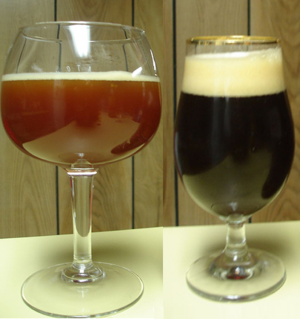
Barley wine ou Vin d'orge est une variété de bière de type strong ale dont le taux d'alcool varie en général de 6 à 16%.